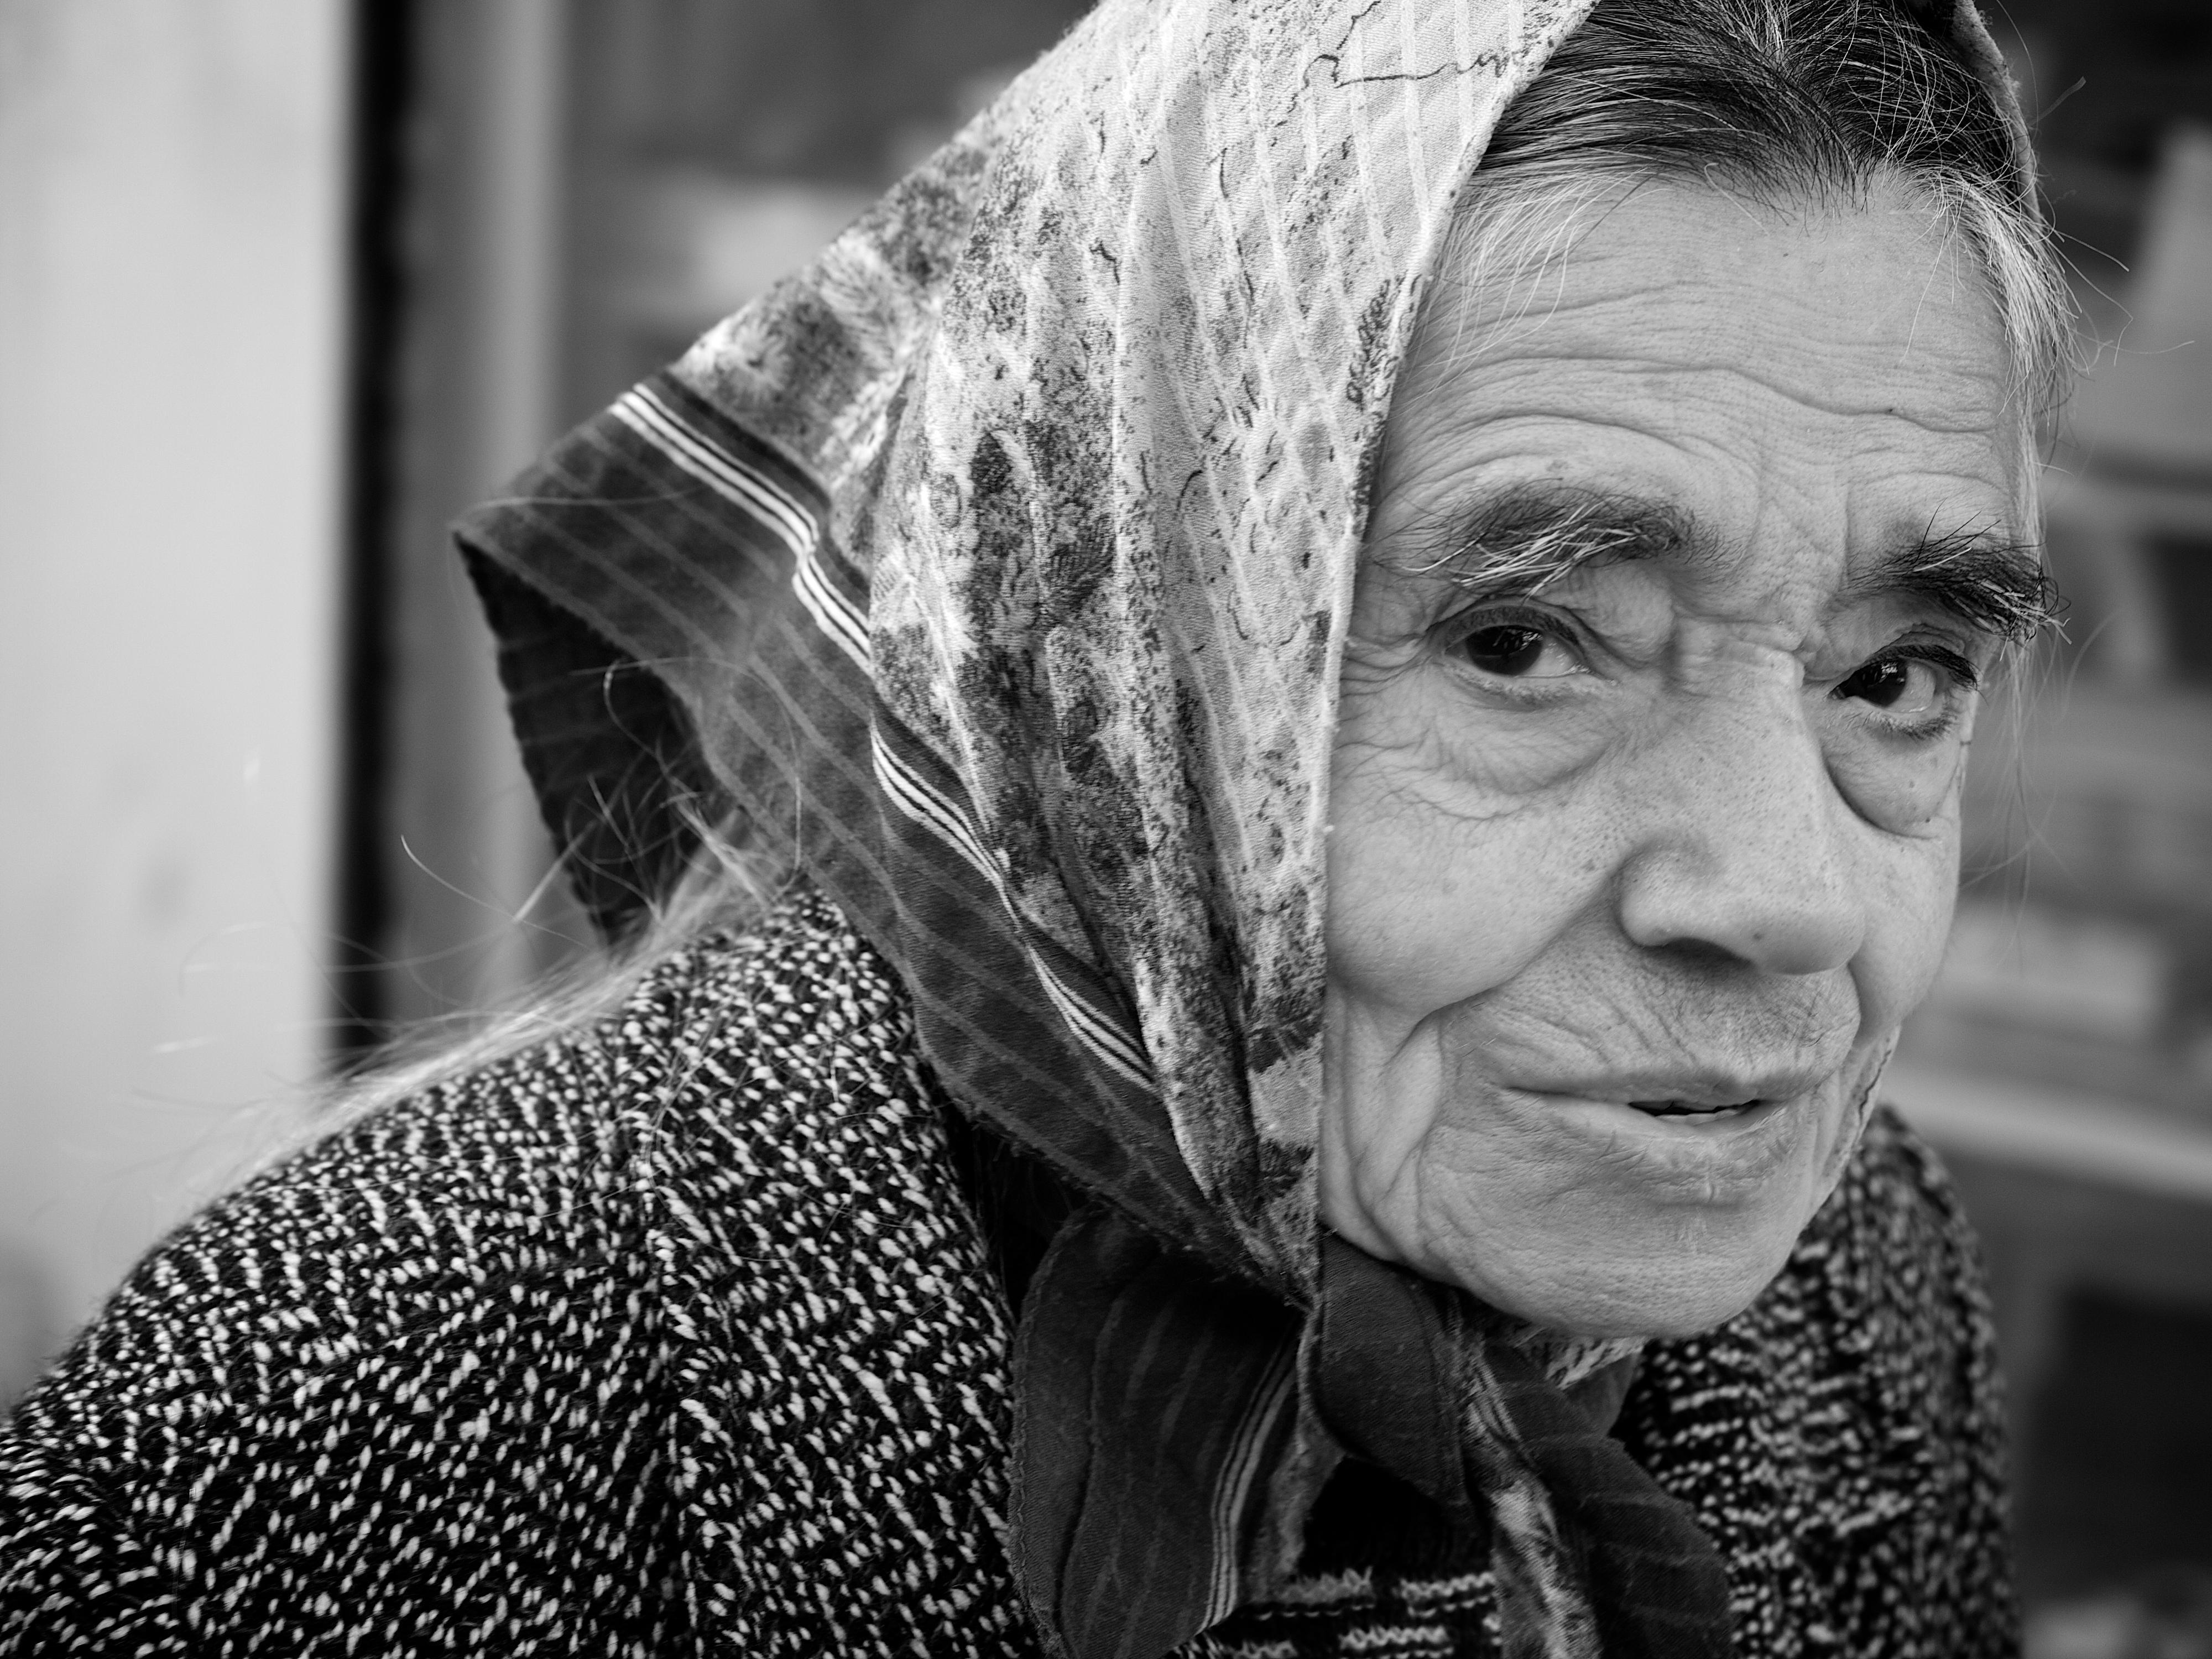
man, person, black and white, people, woman, white, street, photography, ebook, male, portrait, color, training, black, monochrome, lady, smile, close up, streetphotography, flickr, face, thomas, video, eye, head, olympus, photograph, beauty, omd, fuji, leica, emotion, monochrom, leuthard, hcb, thomasleuthard, monochrome photography, portrait photography